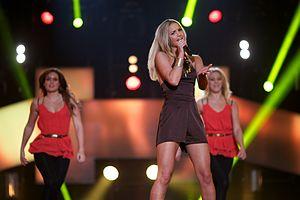
Adelén, née Adelén Rusillo Steen le 4 novembre 1996 à Tønsberg, est une chanteuse norvégienne, d'origine espagnole et norvégienne.